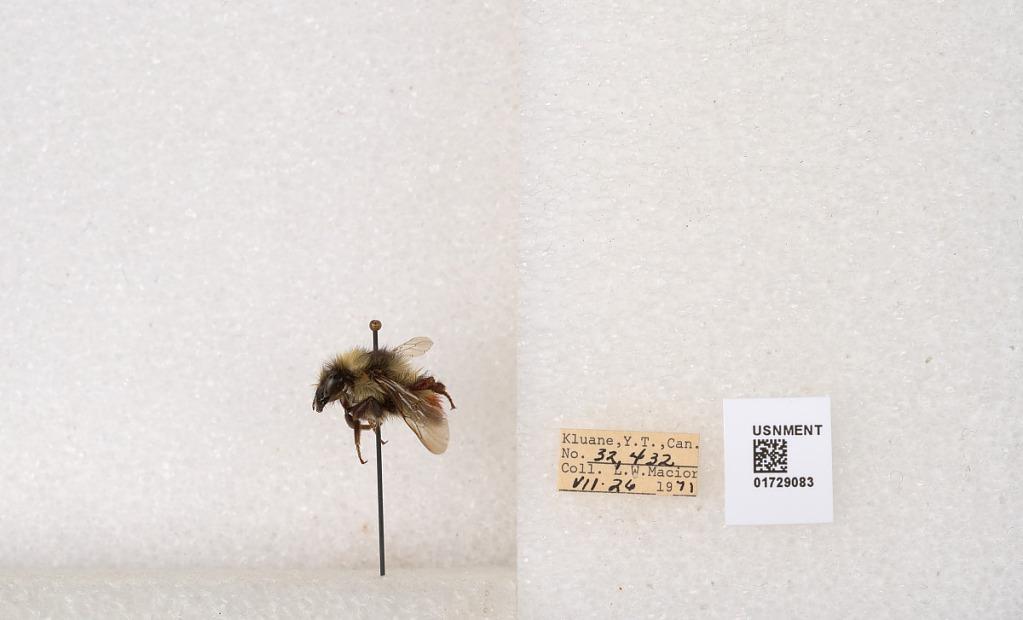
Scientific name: Bombus flavifrons Cresson
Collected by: L. Macior
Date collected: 1971-7-26
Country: Canada
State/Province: Yukon Territory
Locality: Kluane National Park and Reserve
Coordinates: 60.7493, -139.504